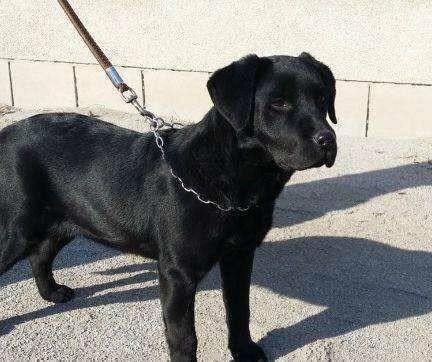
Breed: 3580-n000122-Labrador_retriever